Monsoon (1952 film)

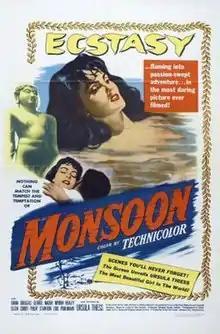
Theatrical release poster

Monsoon is a 1952 American drama film directed by Rod Amateau and written by Leo Townsend and Forrest Judd, David Robinson and Leonardo Bercovici. The film stars Ursula Thiess, Diana Douglas, George Nader, Ellen Corby, Philip Stainton, Myron Healey and Eric Pohlmann. It was released on December 14, 1952, by United Artists.